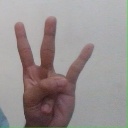
अक्षर: क्ष